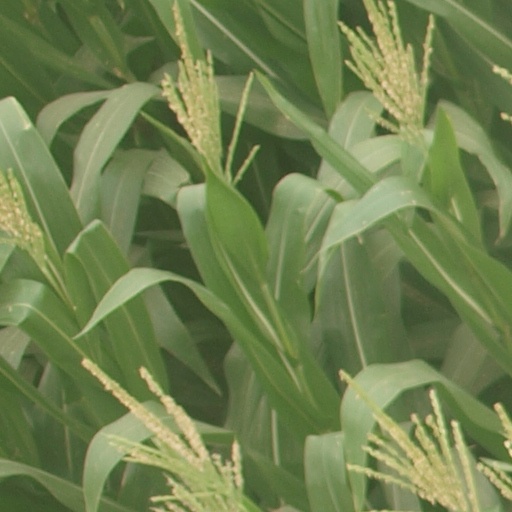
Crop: maize; corn